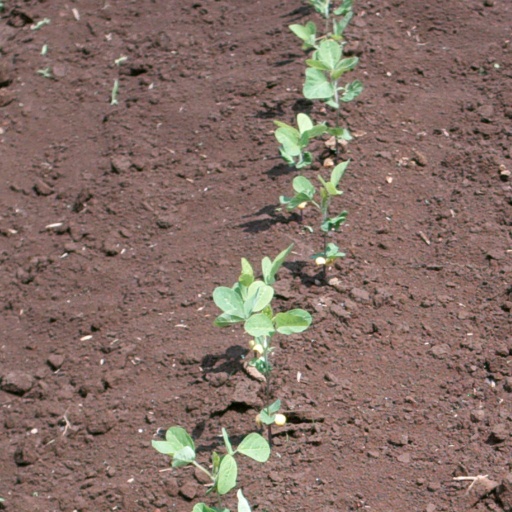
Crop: soybean